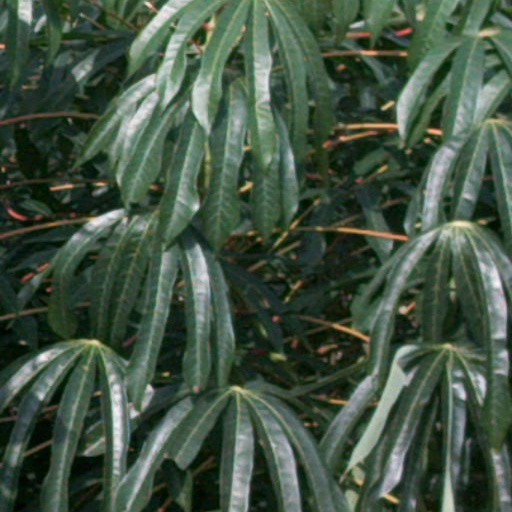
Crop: cassava